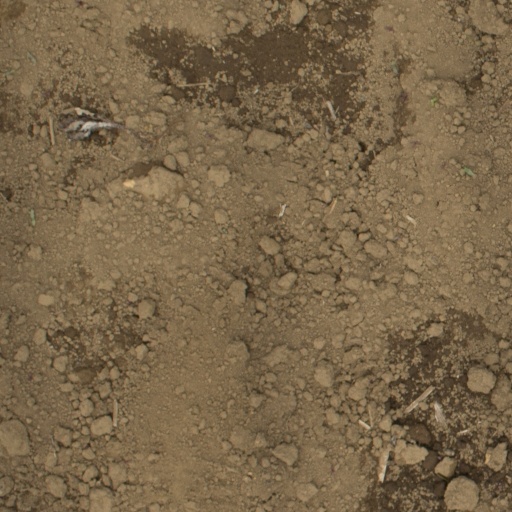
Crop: Jerusalem artichoke